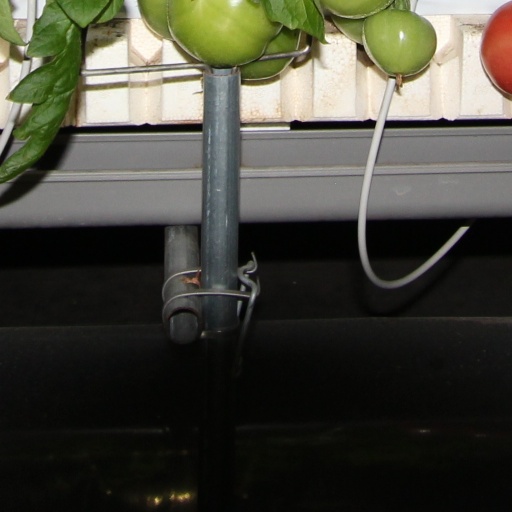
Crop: tomato